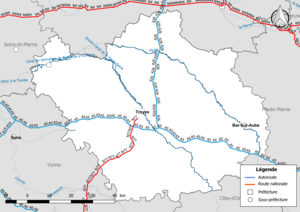
Carte du réseau routier national, constitué des autoroutes et des routes nationales, dans le département de l'Aube (France). Situation au 1er janvier 2019.
Cet article présente l'histoire, les caractéristiques et les événements significatifs ayant marqué le réseau routier du département de l'Aube en France.